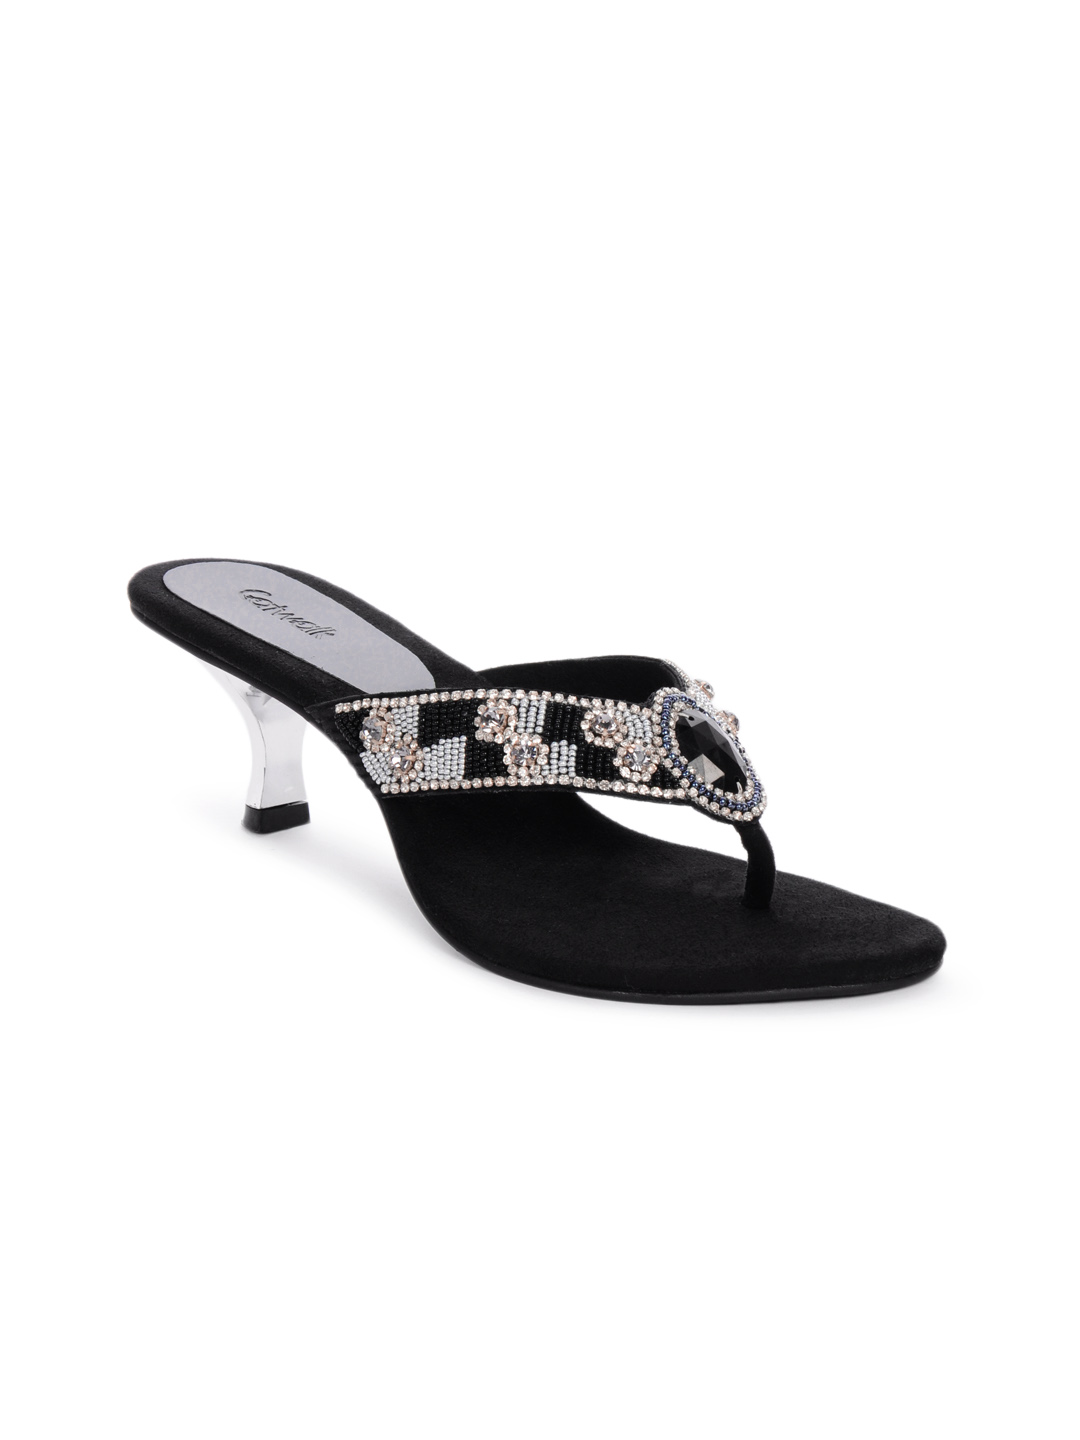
Catwalk Women Black Casual Heels
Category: Footwear / Shoes / Heels
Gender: Women
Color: Black
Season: Winter 2015
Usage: Casual